811 series

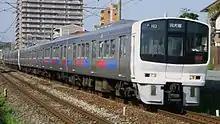
811-100 series set PM103 in March 2010

The KuMoHa 810 car is fitted with one PS101Q lozenge-type pantograph. The KuHa 810 car has a toilet.